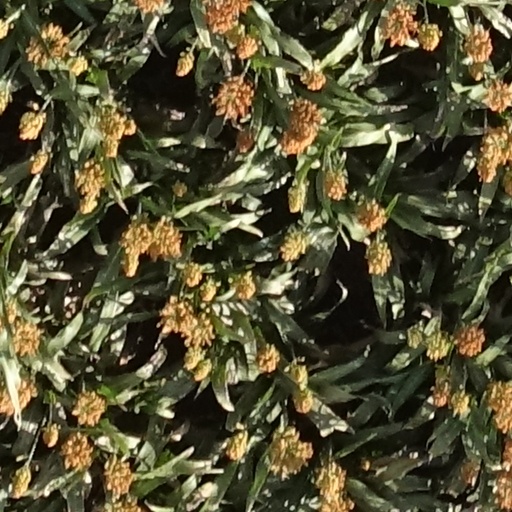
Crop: sorghum